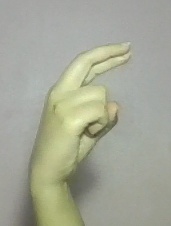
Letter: zay